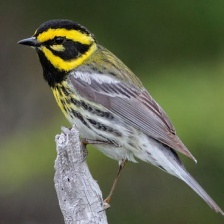
Species: TOWNSENDS WARBLER
Scientific name: SETOPHAGA TOWNSENDI